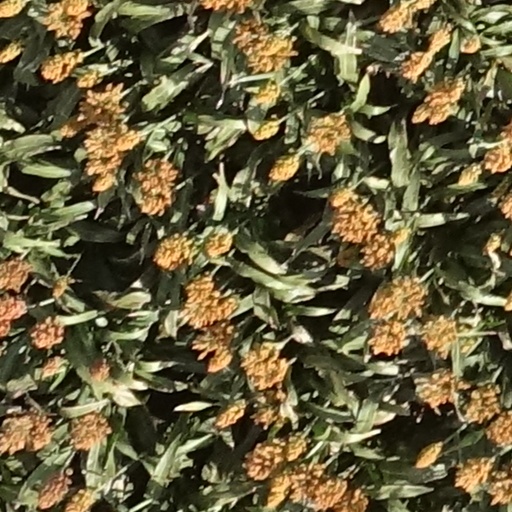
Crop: sorghum